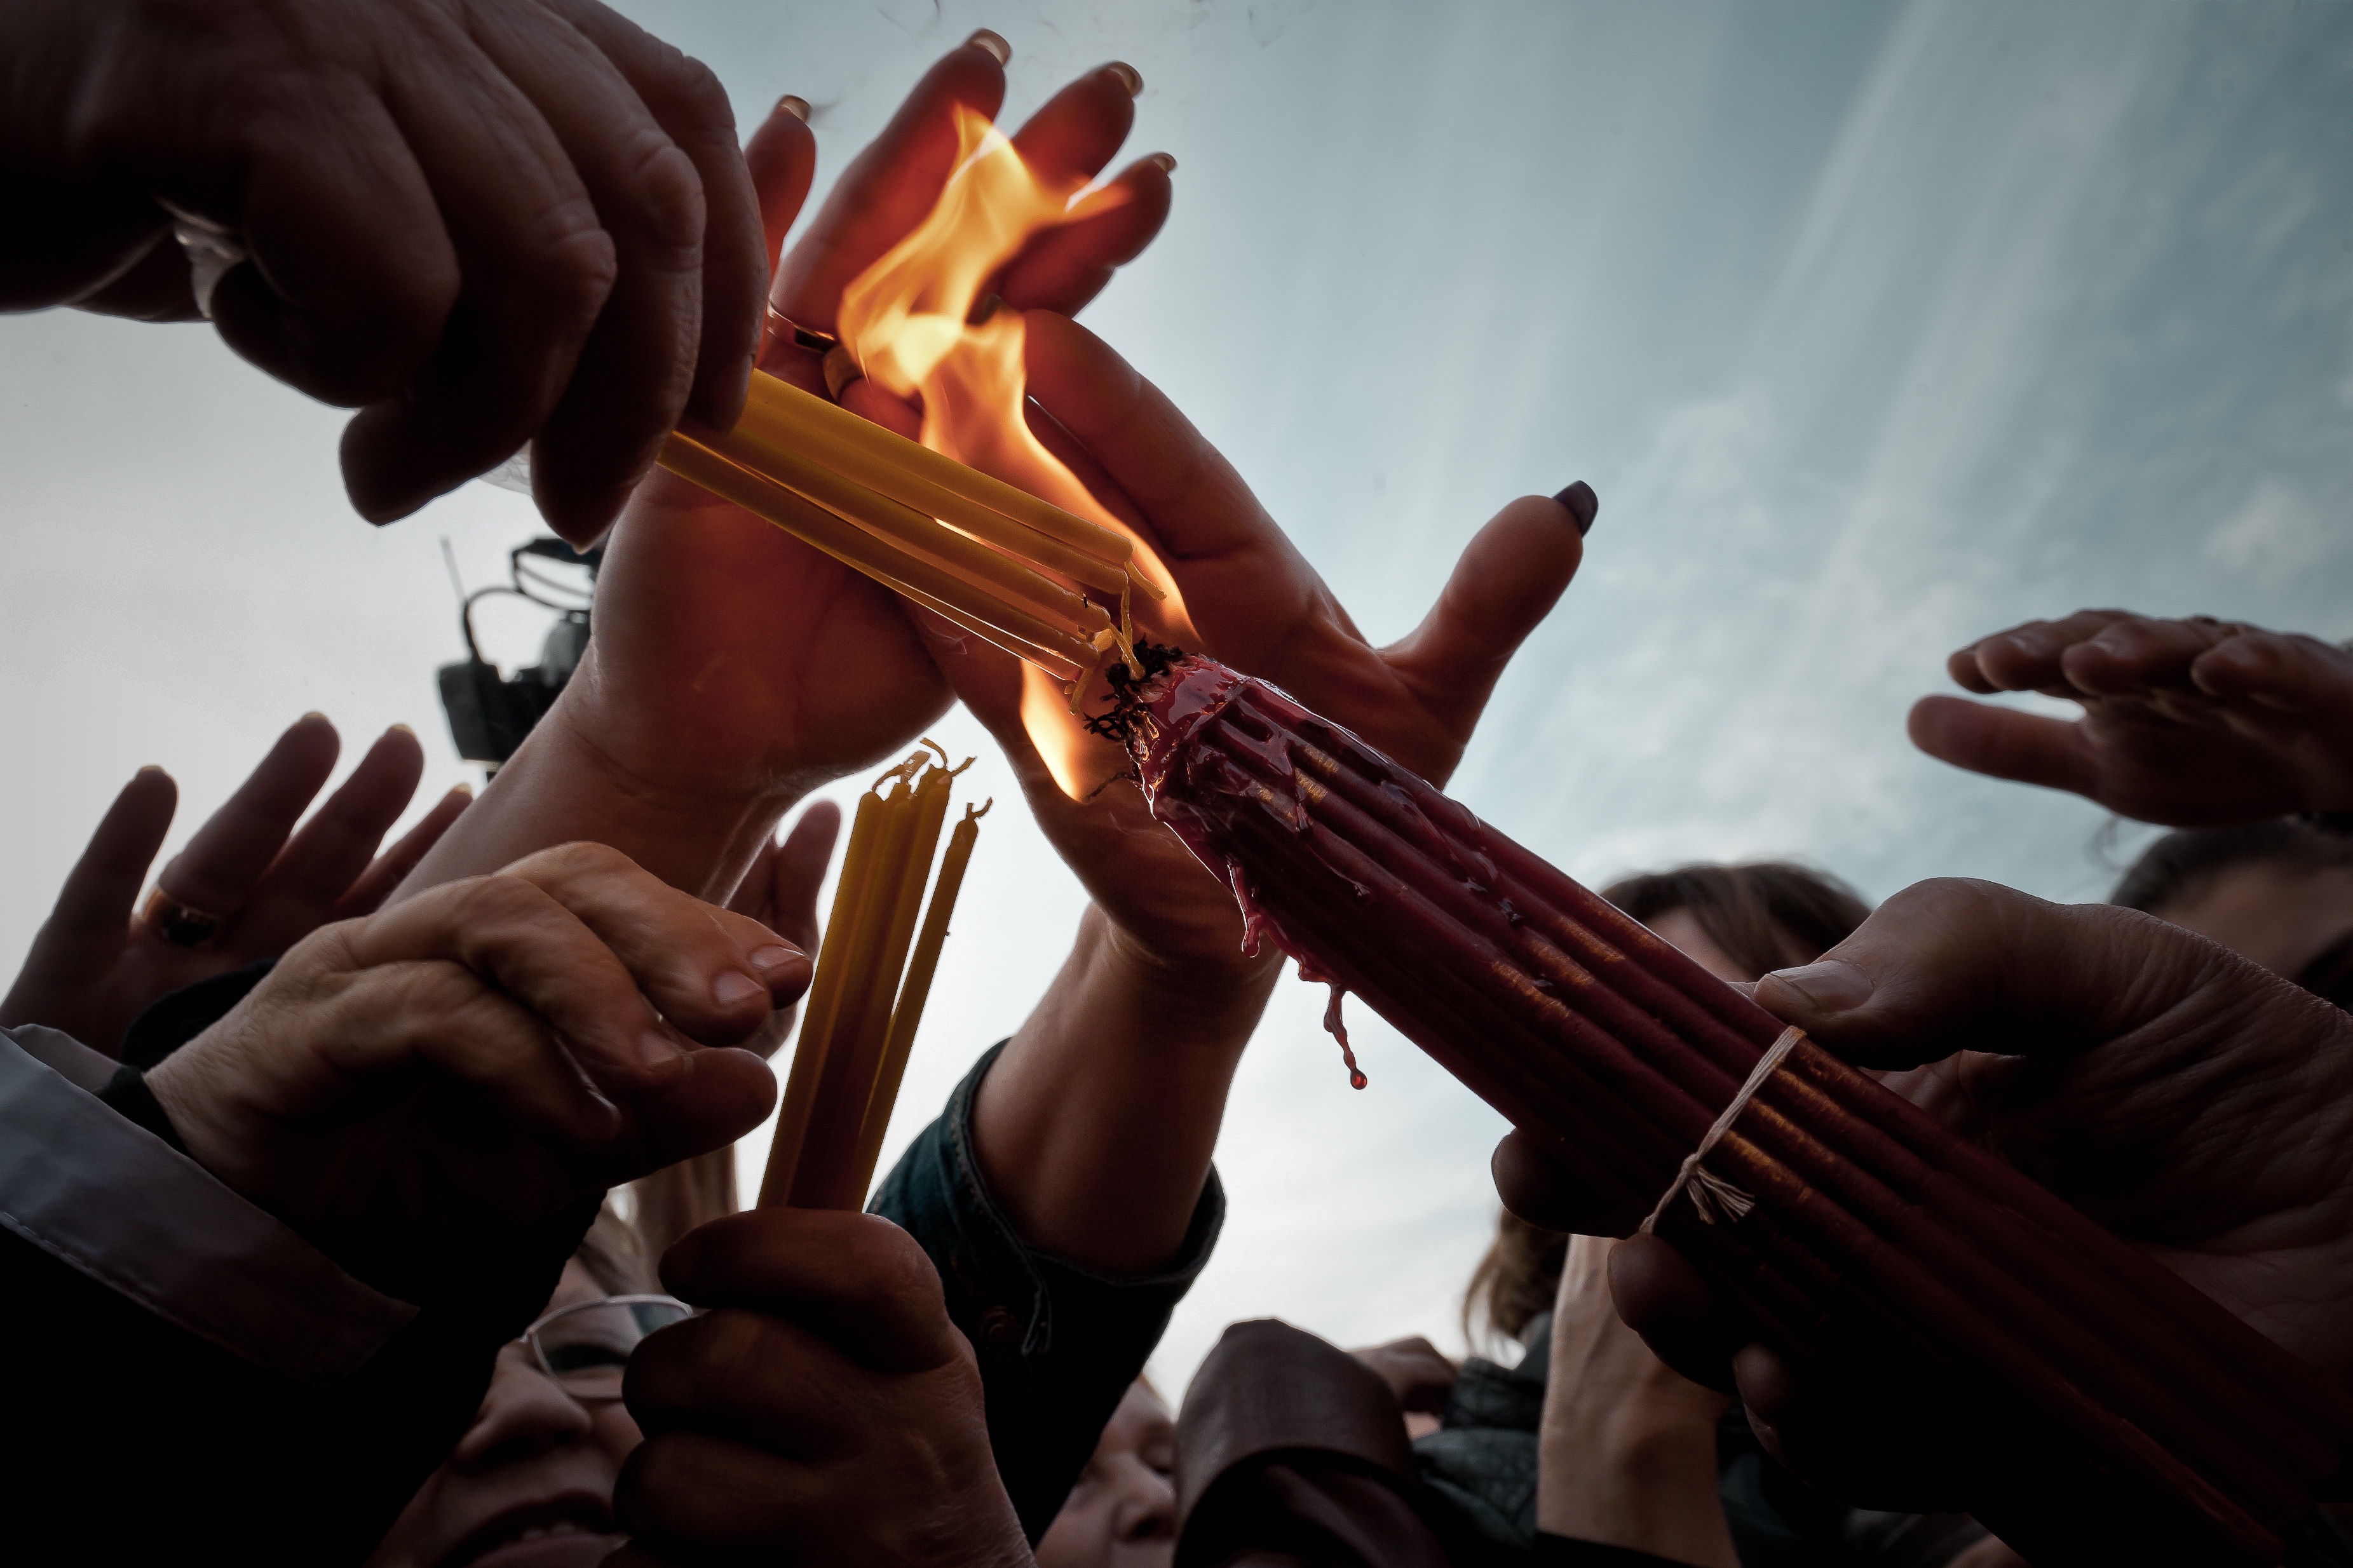
bowed string instrument, guitarist, string instrument, violin, musician, violin family, musical instrument, classical music, guitar, cello, hand, plucked string instruments, fiddle